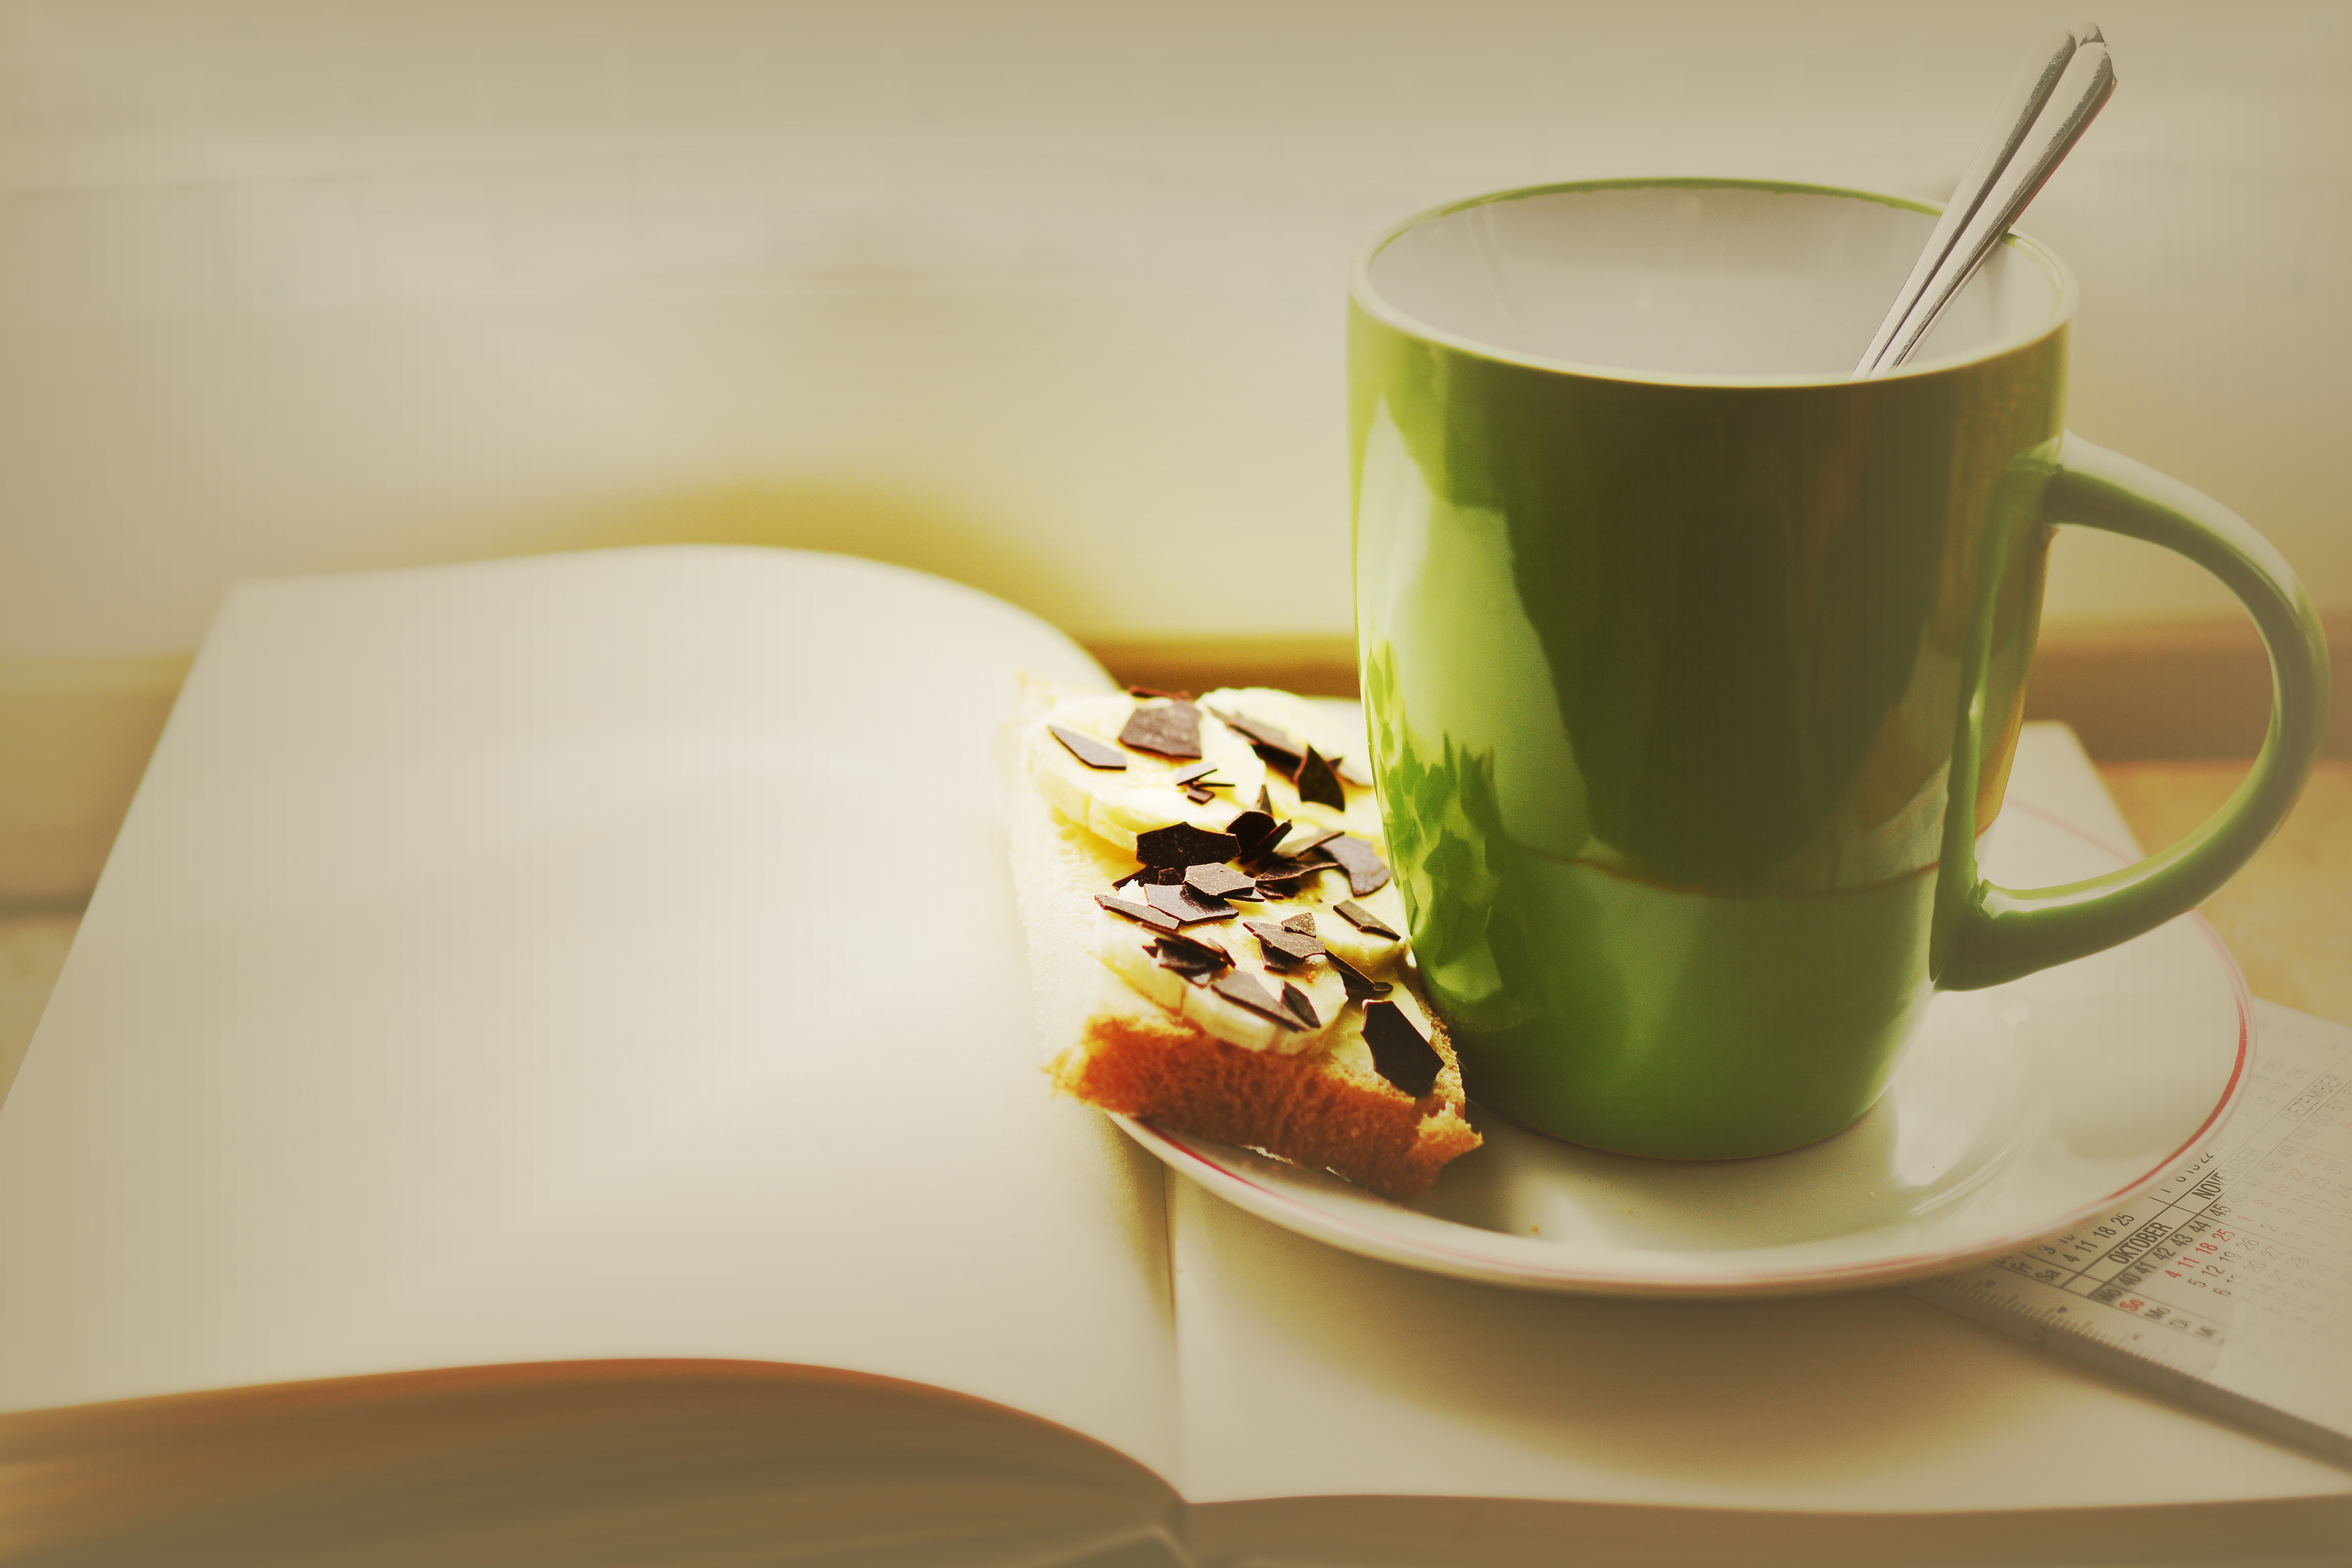
book, read, coffee, vintage, tea, cup, dish, meal, food, relax, produce, balance, drink, rest, breakfast, coffee cup, bread, hipster, relaxation, plan, start day